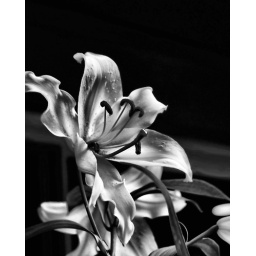
morning lily in black and white